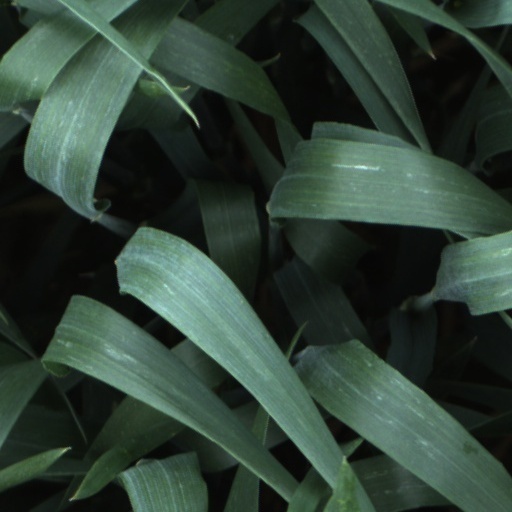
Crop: wheat